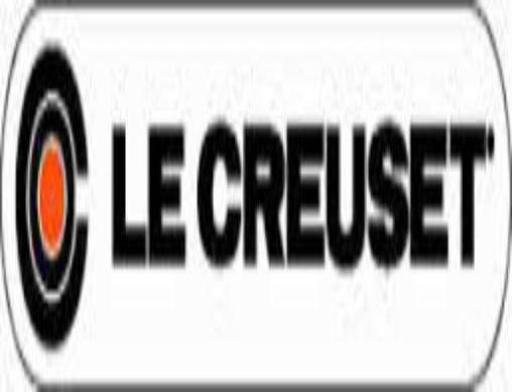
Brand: le creuset
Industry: Necessities